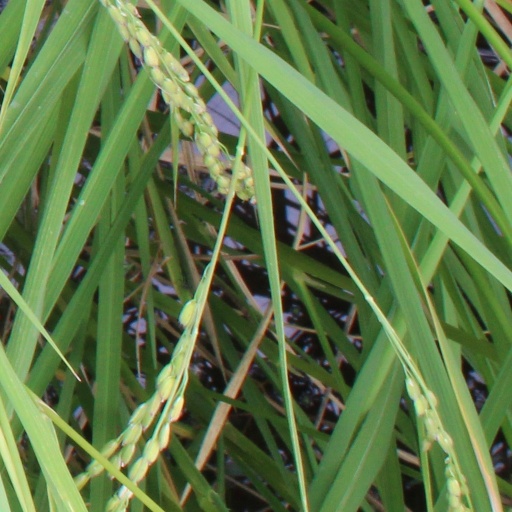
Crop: rice